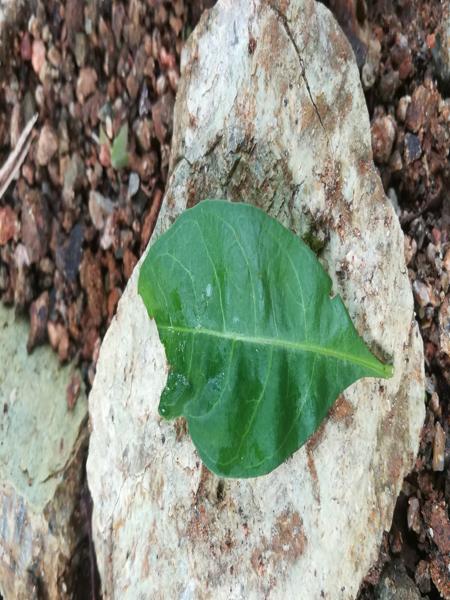
Plant: Henna